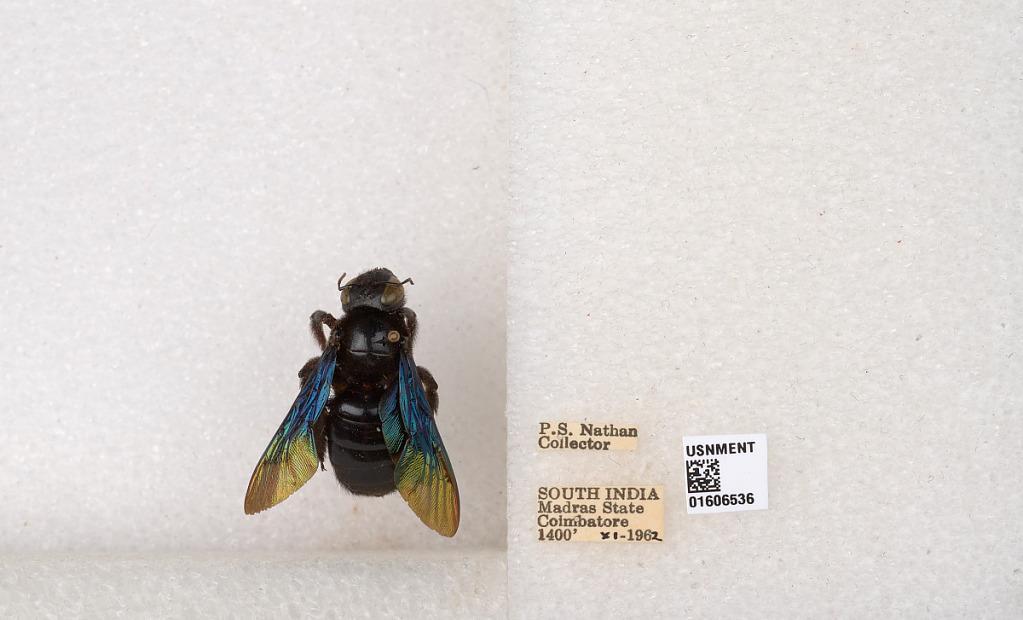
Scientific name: Xylocopa (Biluna) auripennis auripennis Lepeletier
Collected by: P. Nathan
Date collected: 1962-11-1
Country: India
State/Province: Tamil Nadu
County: Coimbatore
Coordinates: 10.9955, 76.9034